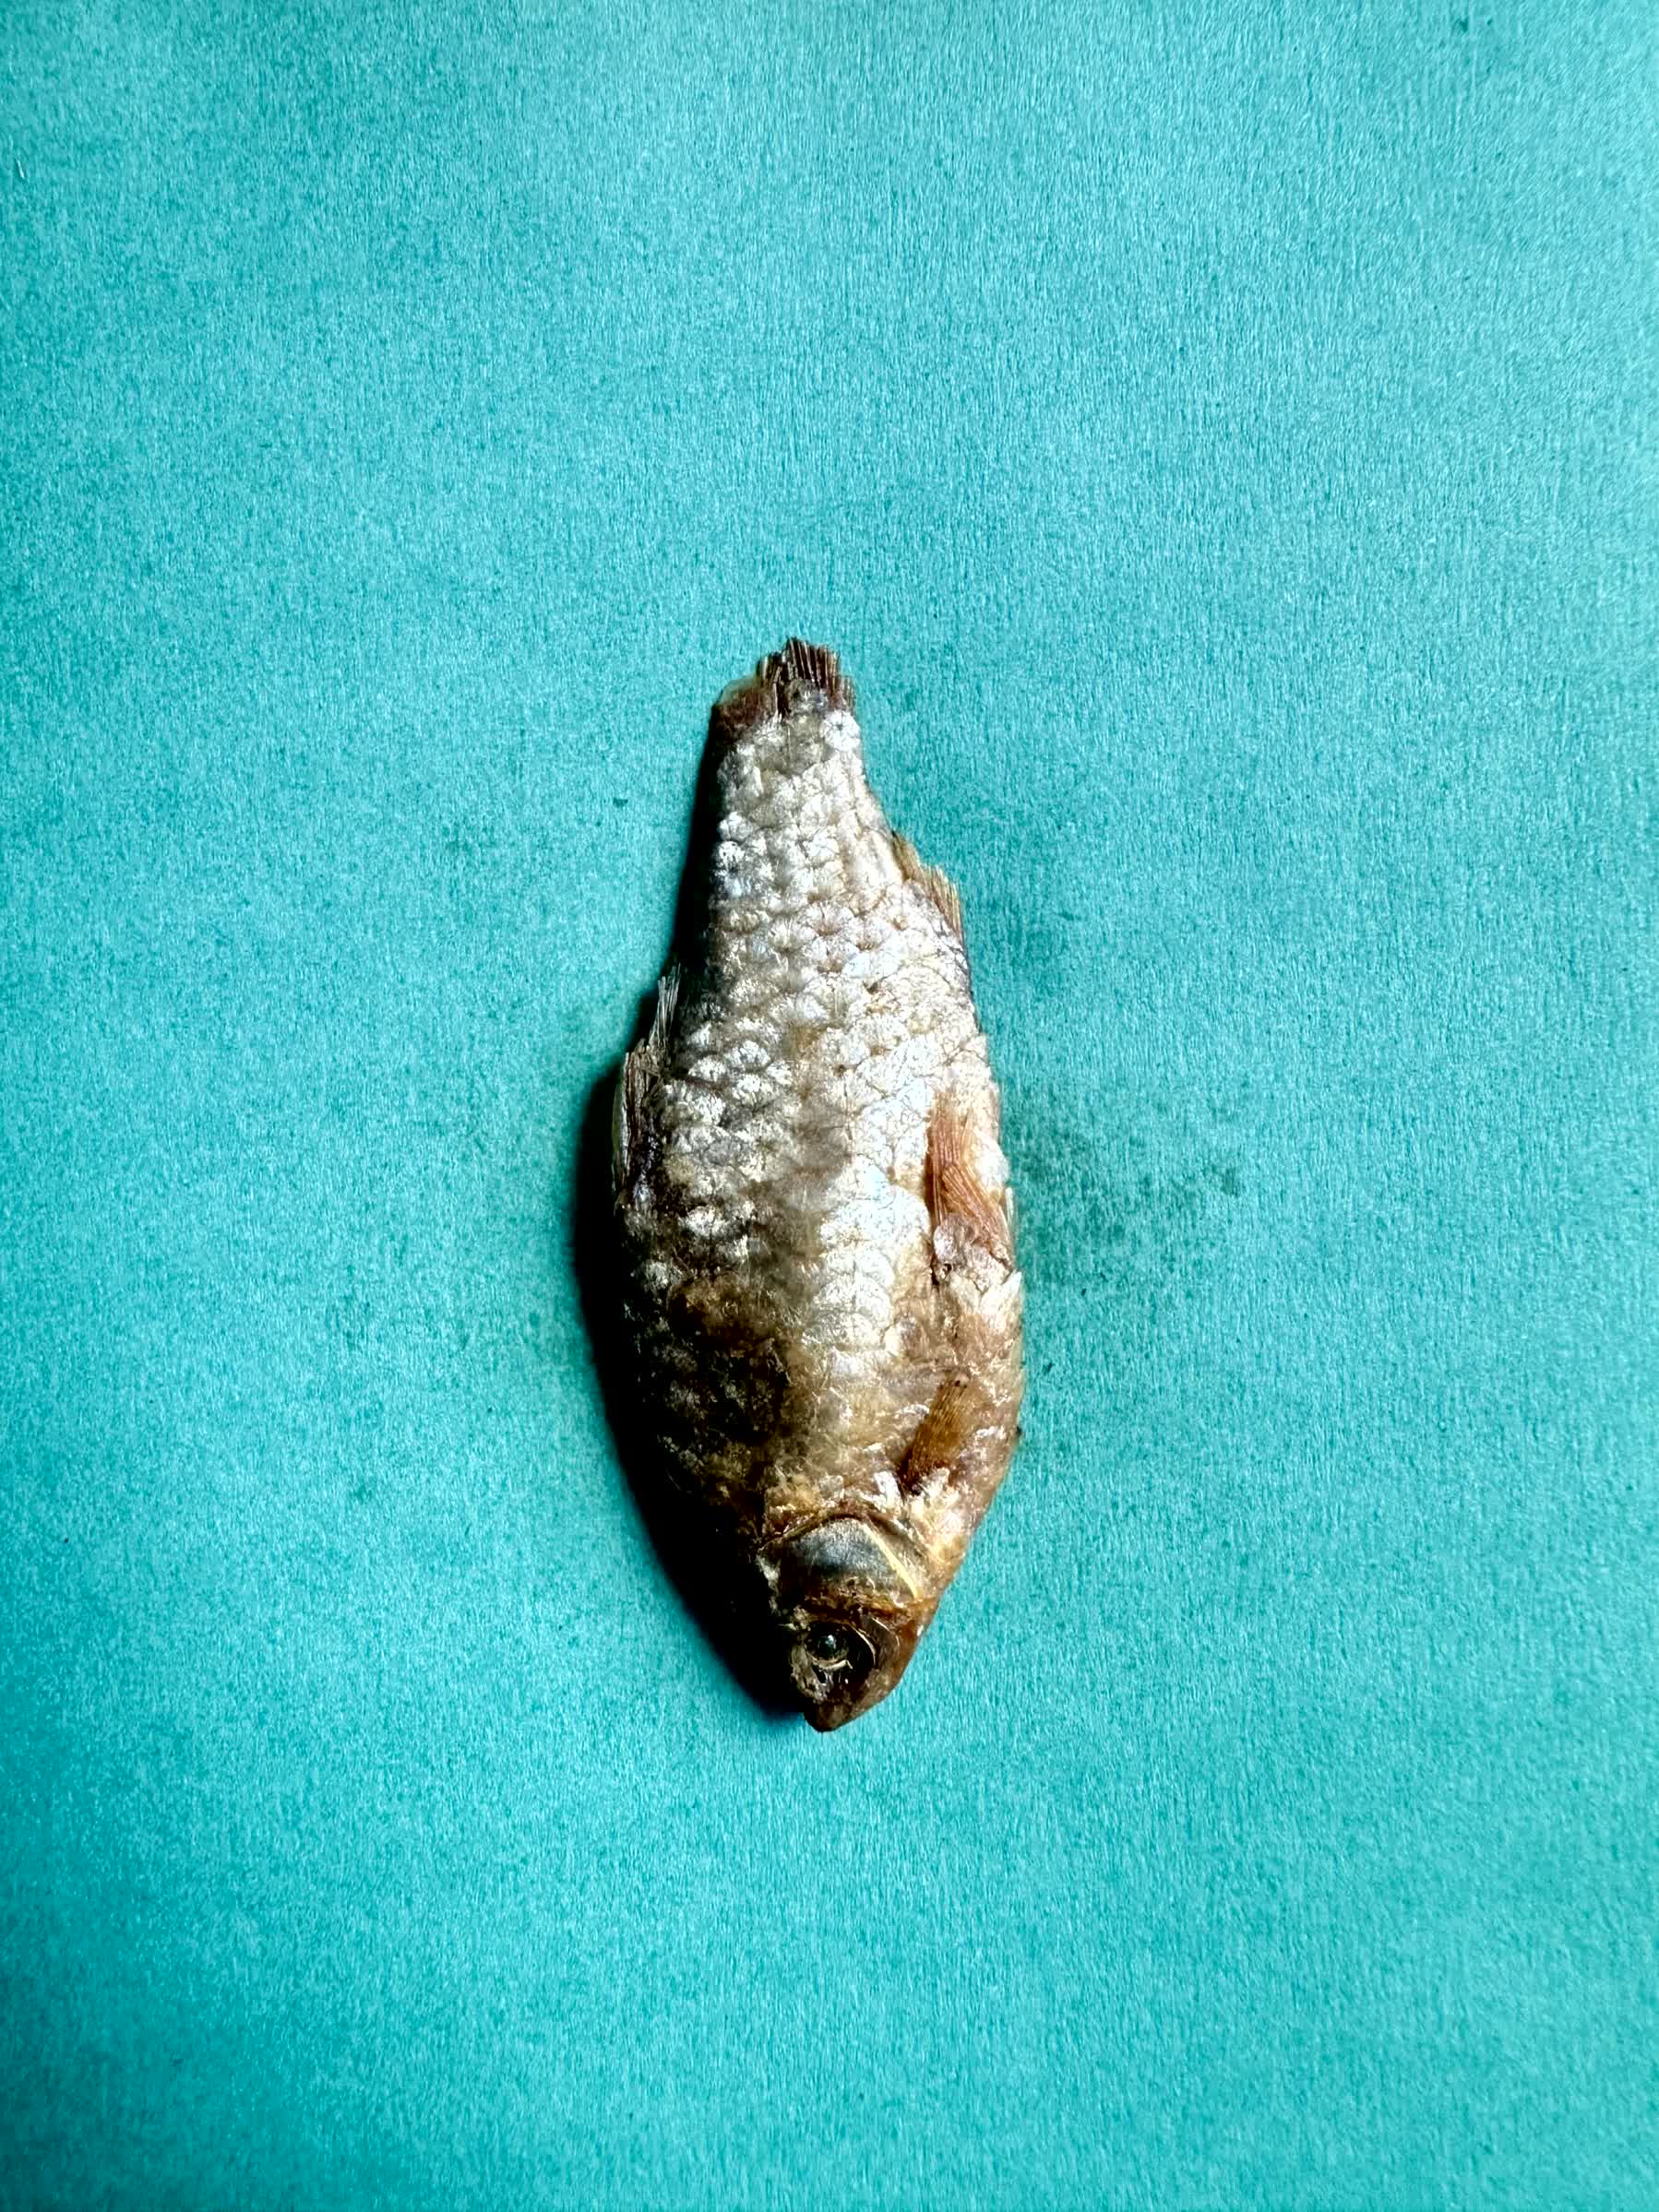
Species: puti chepa